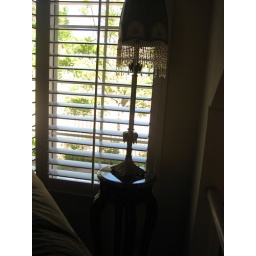
plant stand and lamp behind chair in living room